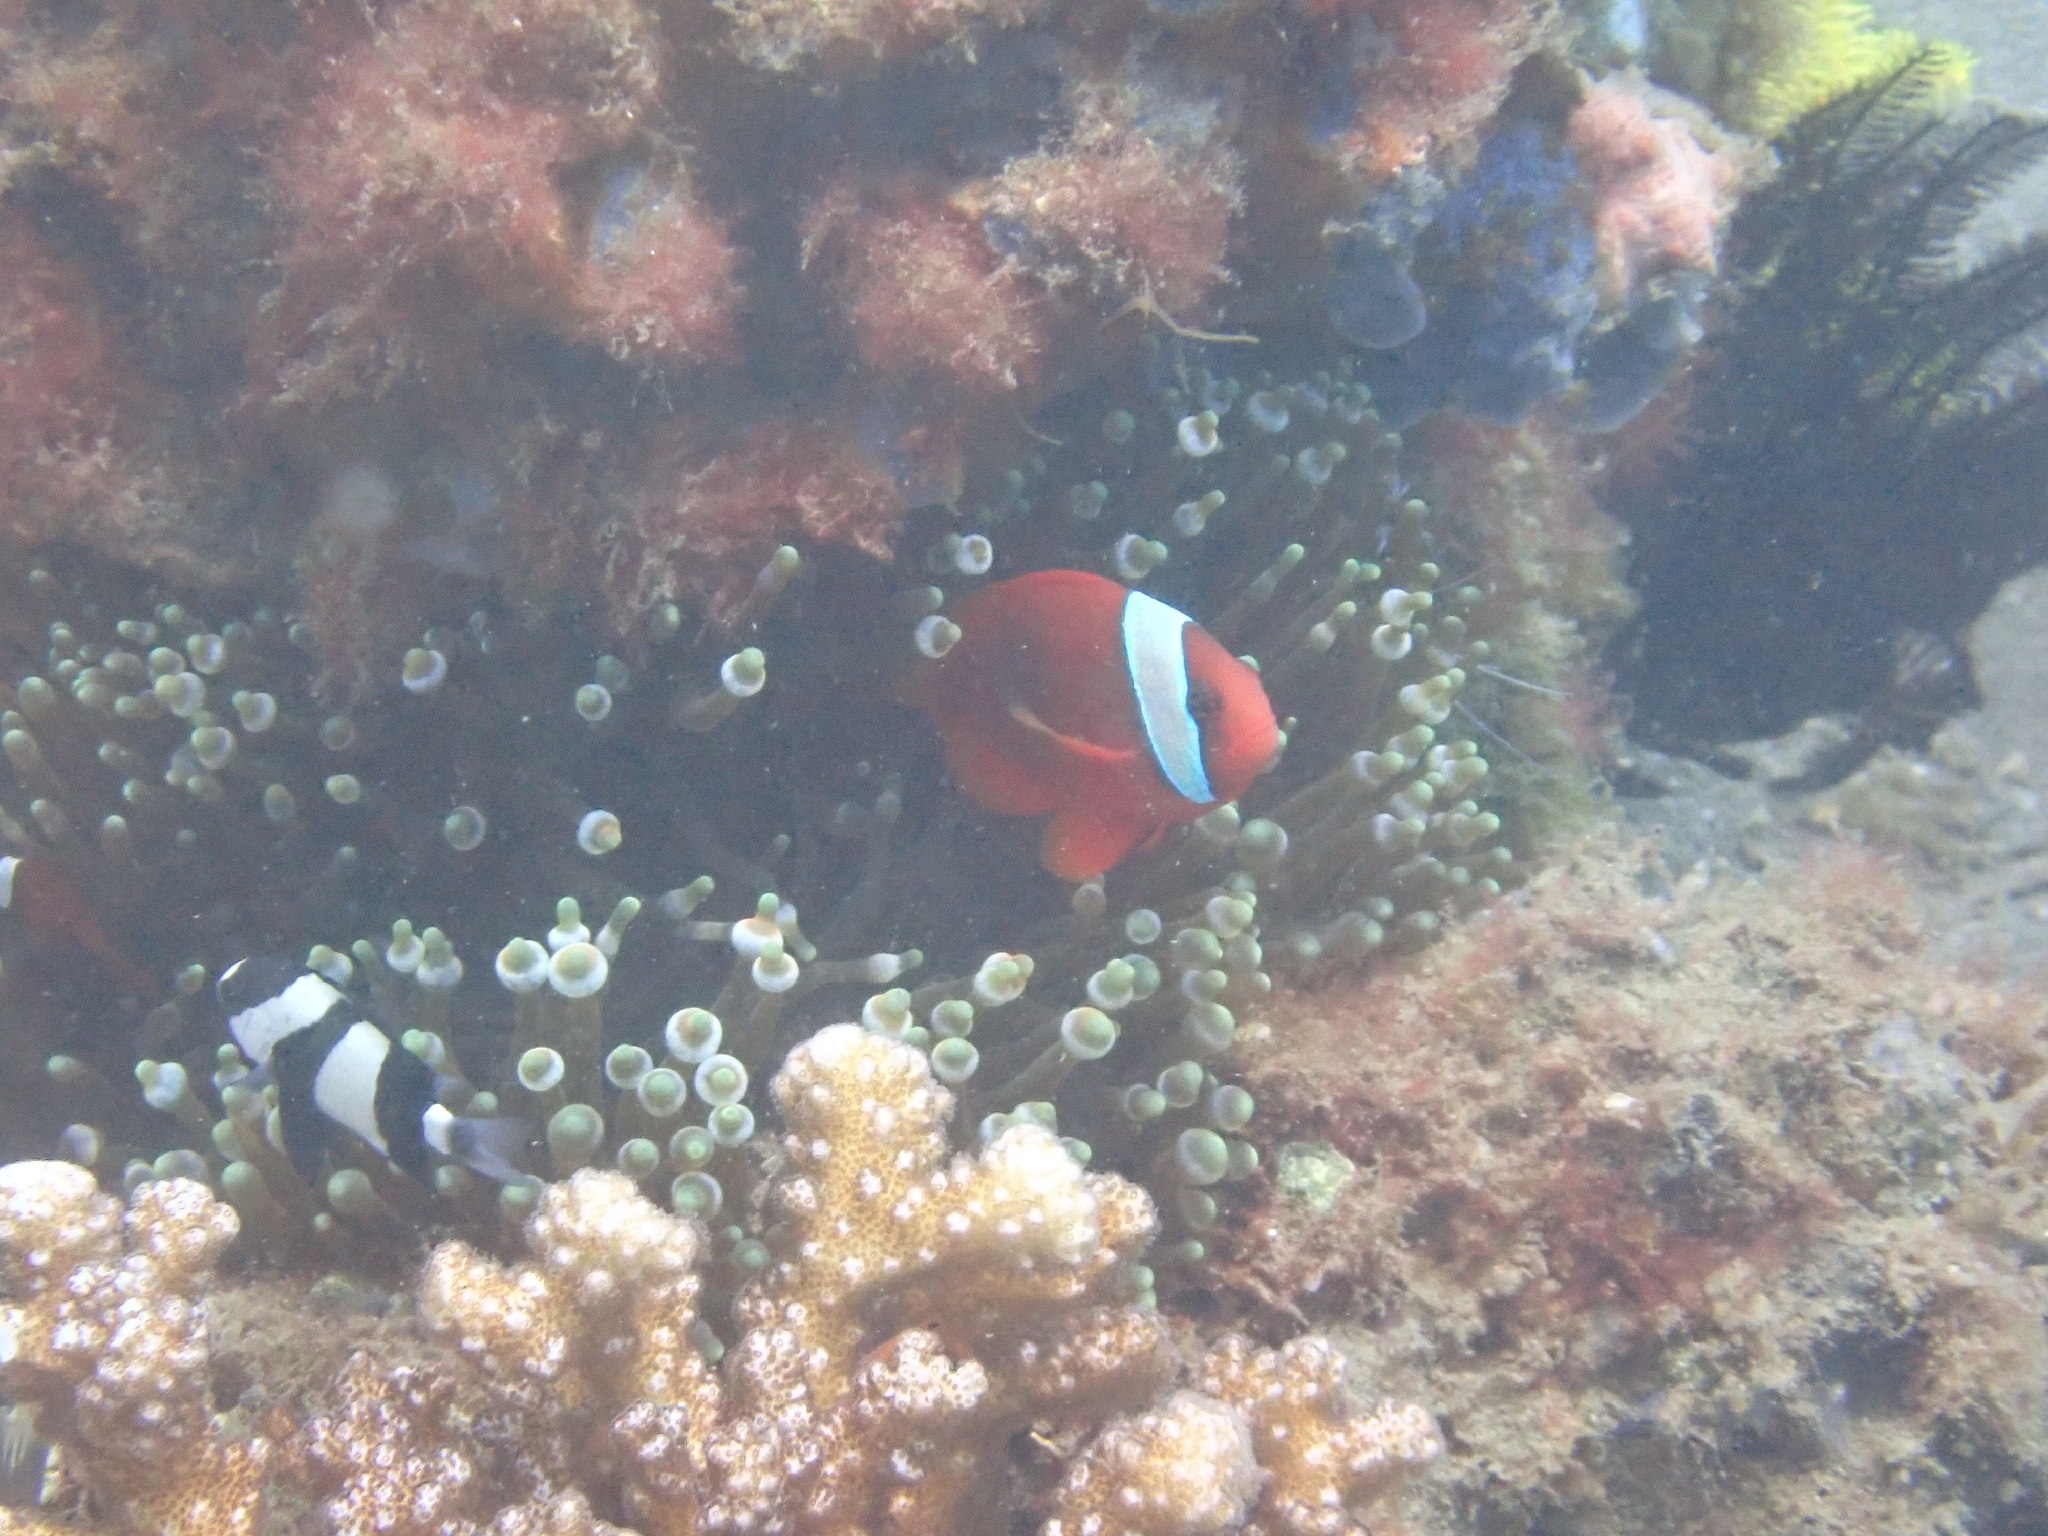
fish (species not among the labelled classes)